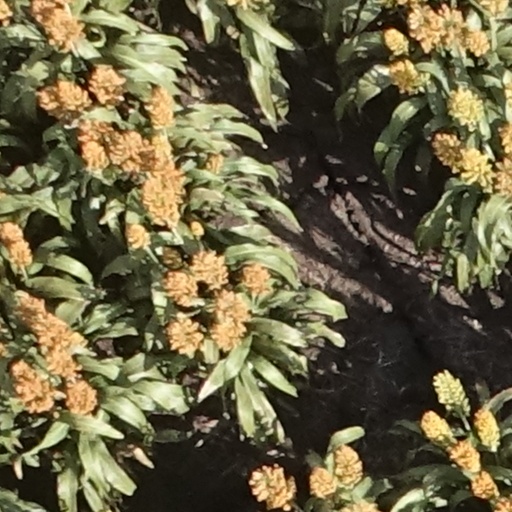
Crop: sorghum